No. 9 Squadron RAF

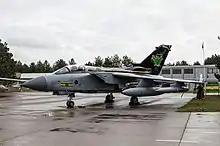
No. IX (B) Squadron Tornado GR.4 "ZG775" in a special scheme to mark the retirement of the Tornado, 2019.

In the build up to the First Gulf War in 1990, personnel of No. IX (B) Squadron were deployed to Tabuk Air Base and Dhahran Airfield in Saudi Arabia, as well as Muharraq Airfield in Bahrain. As part of Operation Granby, crews from these bases flew their first sorties on 17 January 1991 to gain air superiority over Iraqi airspace. Initial bombing raids were focused on Iraqi air bases with the Tornado using unguided 1000lb bombs and JP233 submunition delivery systems to knock out runways. On 20 January, the squadron lost Tornado GR1 "ZD893" near Tabuk when its control column failed to respond properly shortly after takeoff. After jettisoning their external stores, the crew attempted two landings to no avail, forcing the crew to eject. Over the course of the campaign, No. IX (B) Squadron flew two-hundred sorties dropping three-hundred 1000lb bombs. The squadron suffered no loses in combat throughout the conflict, only losing "ZD893" outside of combat.